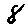
Label: 8